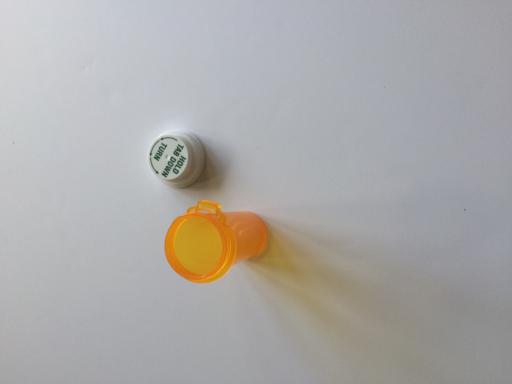
Label: plastic